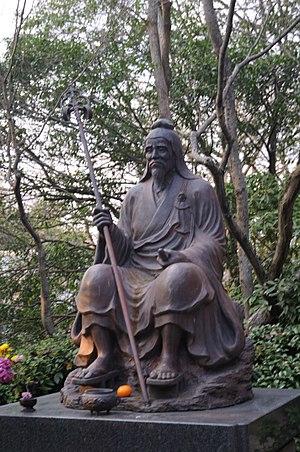
En no Ozunu, aussi appelé En no Ozuno, Otsuno est un ascète et mystique japonais, traditionnellement regardé comme le fondateur de la secte shugendō, la voie de l'entraînement ascétique pratiqué par les gyōja ou yamabushi.